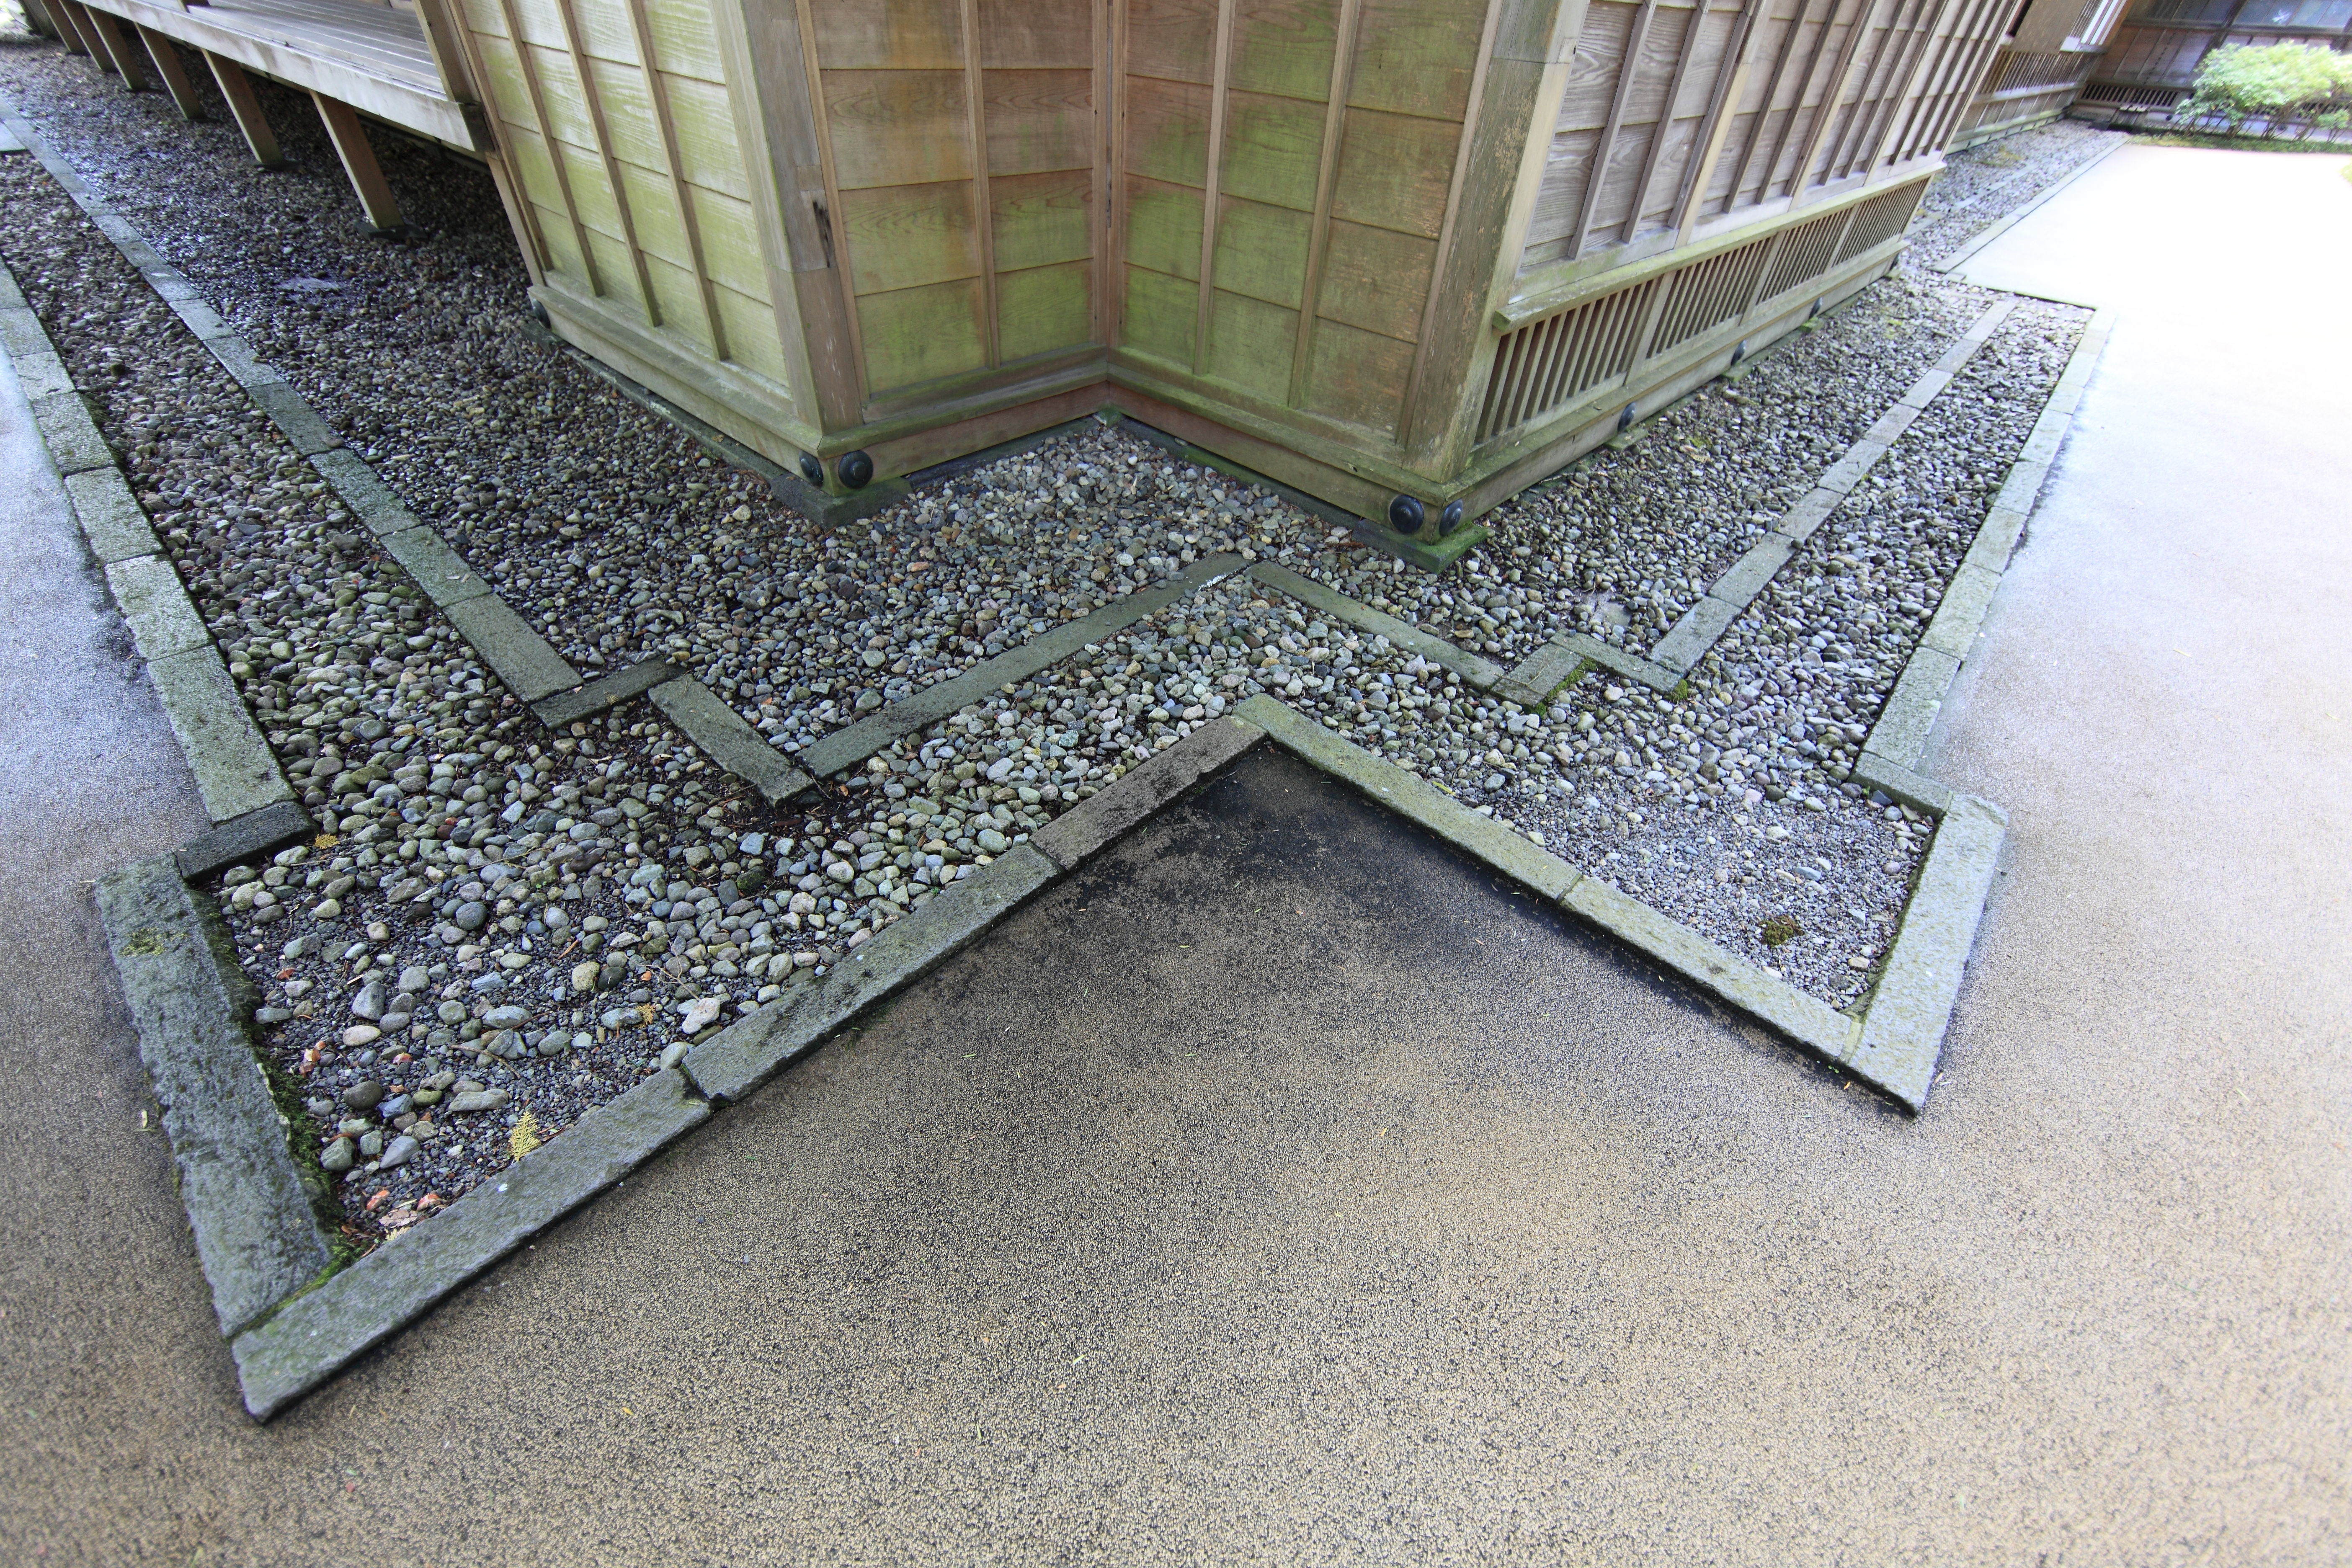
villa, floor, roof, asphalt, high, material, art, cool image, tochigi, 5d, gutter, hires, imperial, i, markii, hi, res, resolution, nikkoh, tamozawagoyoutei, flooring, road surface